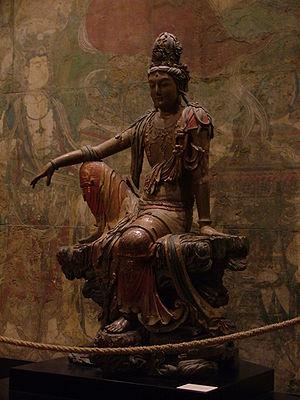
La dynastie Song est une dynastie qui a régné en Chine entre 960 et 1279. Elle a succédé à la période des Cinq Dynasties et des Dix Royaumes et a été suivie par la dynastie Yuan. Il s'agit du premier gouvernement au monde à émettre des billets de banque. Cette dynastie a également vu la première désignation du vrai Nord à l'aide d'une boussole.
La dynastie Song de Chine est une dynastie régnante qui contrôle la Chine historique et le Sud de la Chine du milieu du Xᵉ siècle jusqu’au dernier quart du XIIIᵉ siècle. Cette dynastie marque un tournant important dans le domaine des innovations en science et technologie de la Chine ancienne, avec l'émergence de figures intellectuelles éminentes comme Shen Kuo et Su Song et l'utilisation révolutionnaire de la poudre à canon dans les armes.